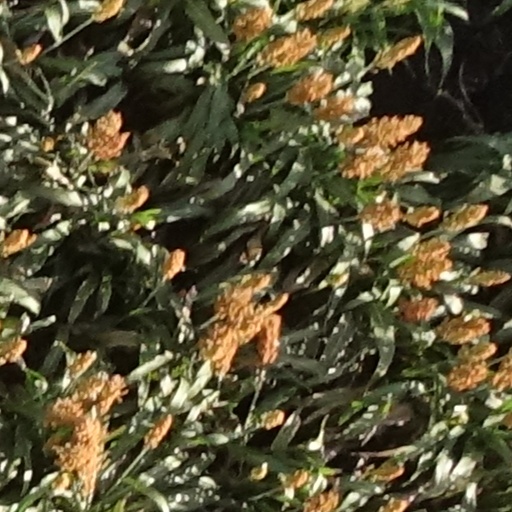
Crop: sorghum